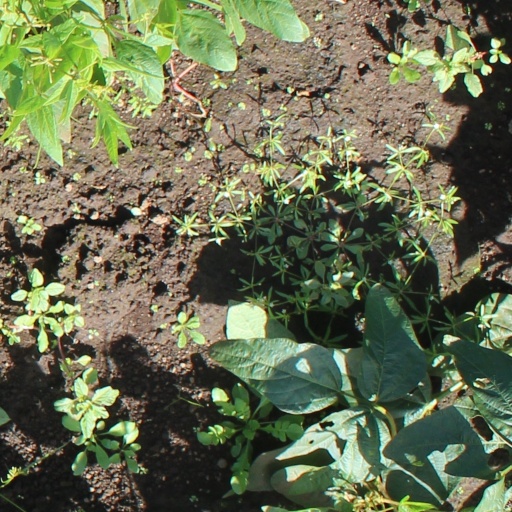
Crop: soybean